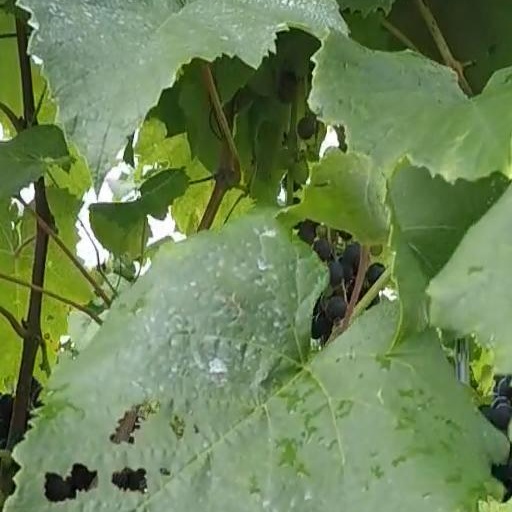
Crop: grape